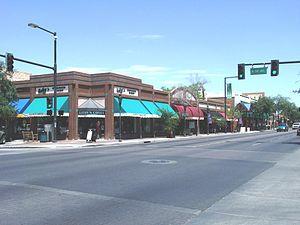
Glendale est une ville de l'État de l'Arizona, située dans le comté de Maricopa, aux États-Unis. Glendale est une ville très résidentielle située dans le nord-ouest de la banlieue de Phoenix.